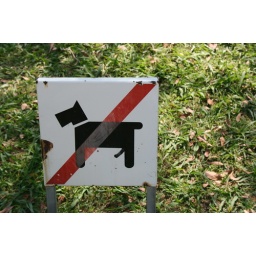
A graffitied sign by the beach